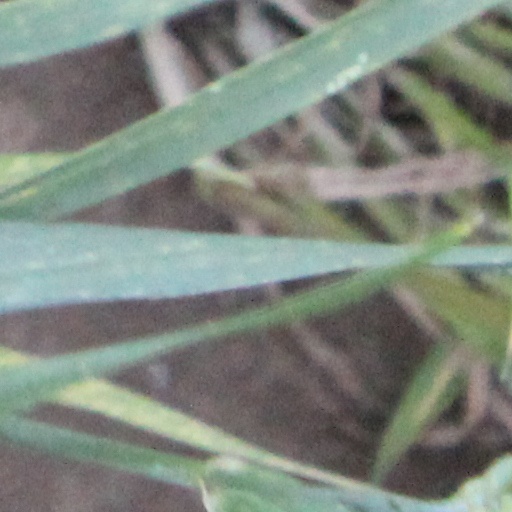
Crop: wheat